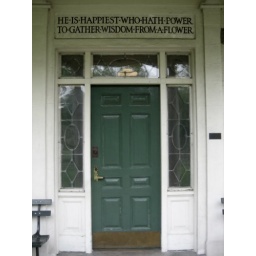
a door of a building in brooklyn